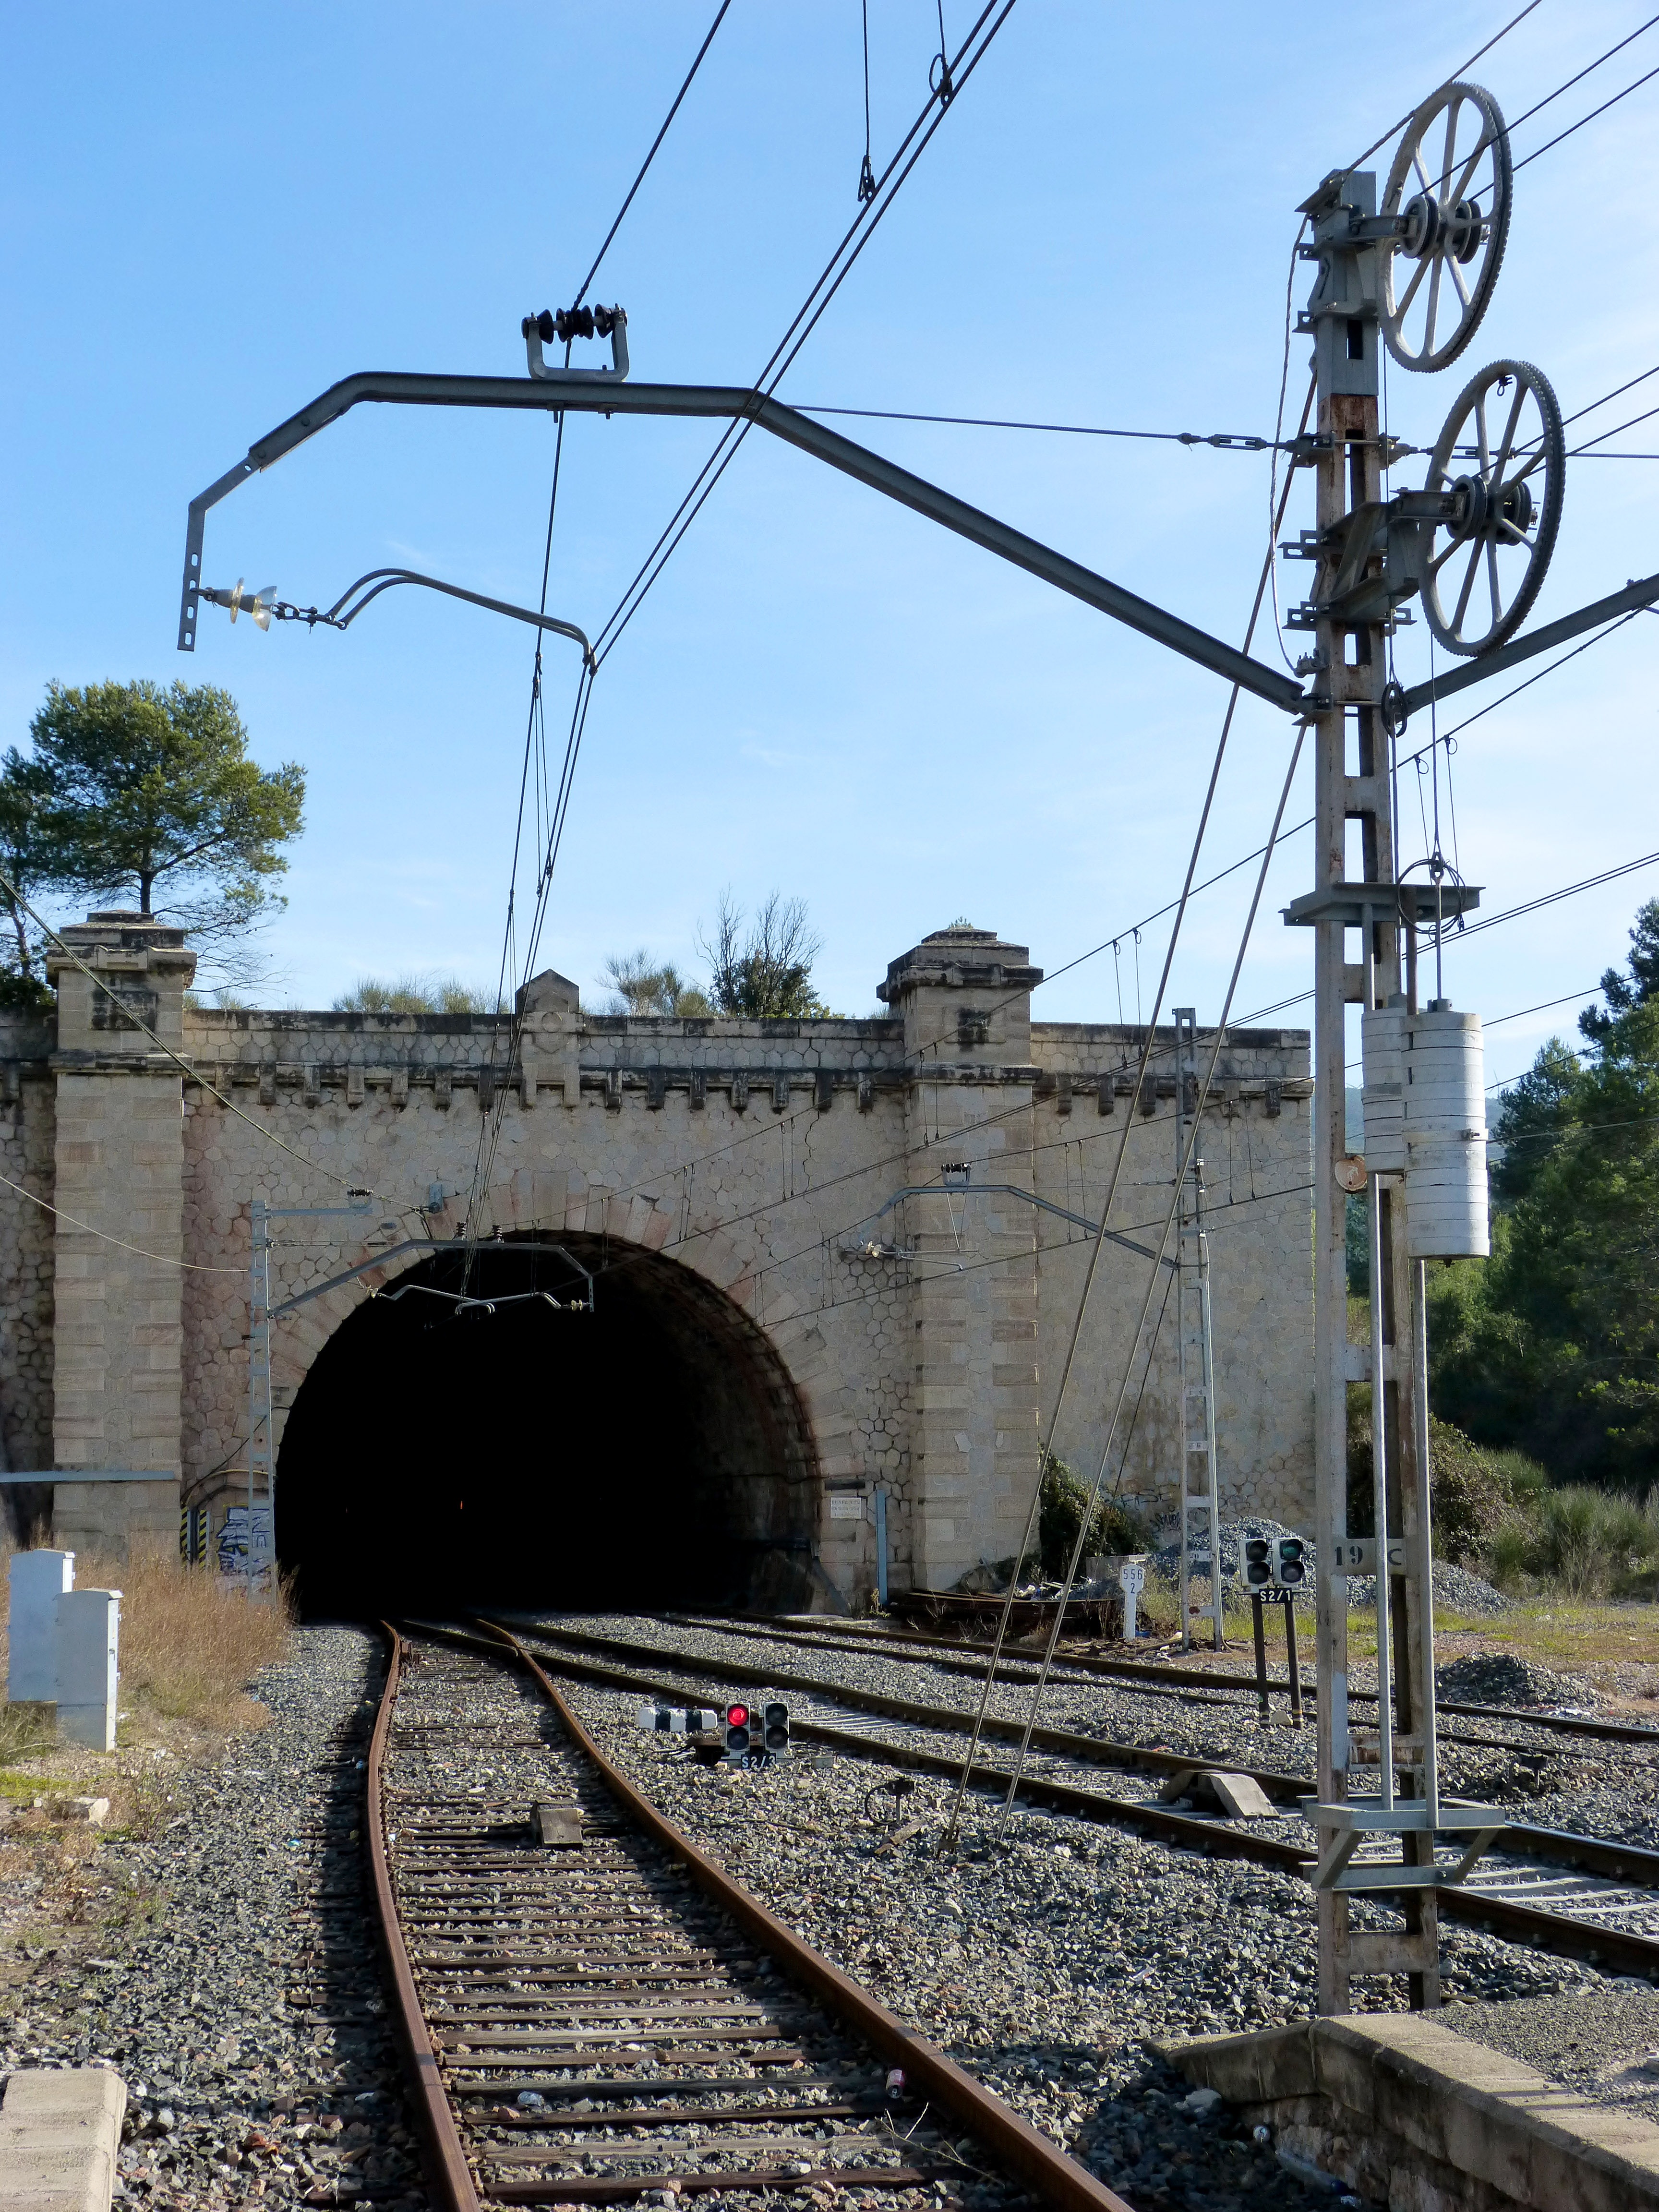
track, railway, train, tunnel, transport, vehicle, station, electricity, locomotive, rail transport, catenary, pathways, rolling stock, electrical supply